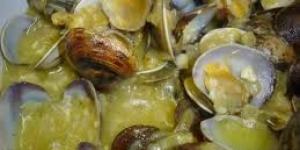
almejas en salsa de coco